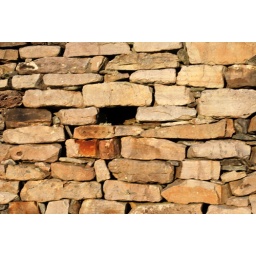
dry stone wall built 1950s by man from glen muckross kilcar co donegal 24/6/09